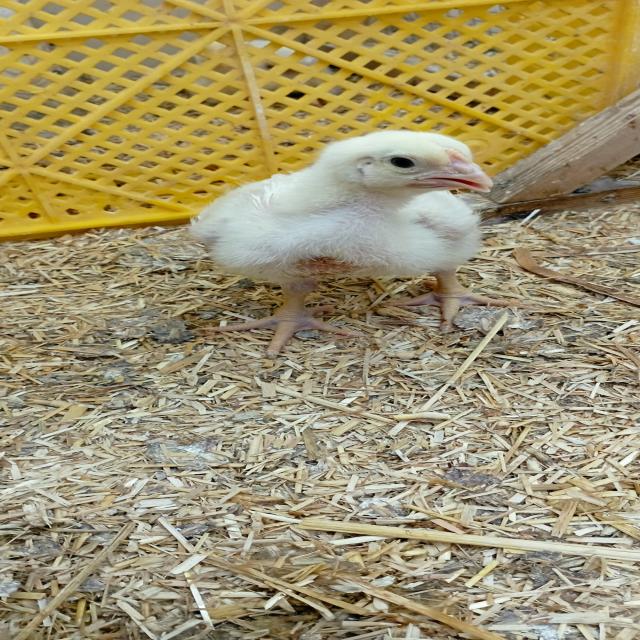
Weight: 373 g